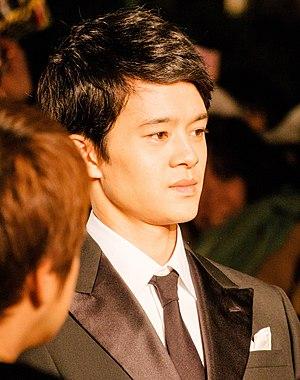
Sōsuke Ikematsu, né le 9 juin 1990 à Dazaifu, est un acteur japonais qui joue dans des films, des séries TV ainsi que des pièces de théâtre. Son rôle le plus connu est le personnage de Higen, le neveu du samouraï Katsumoto dans le film Le Dernier Samouraï (2003).